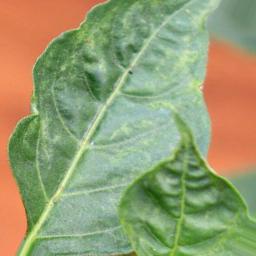
Label: mites_and_trips